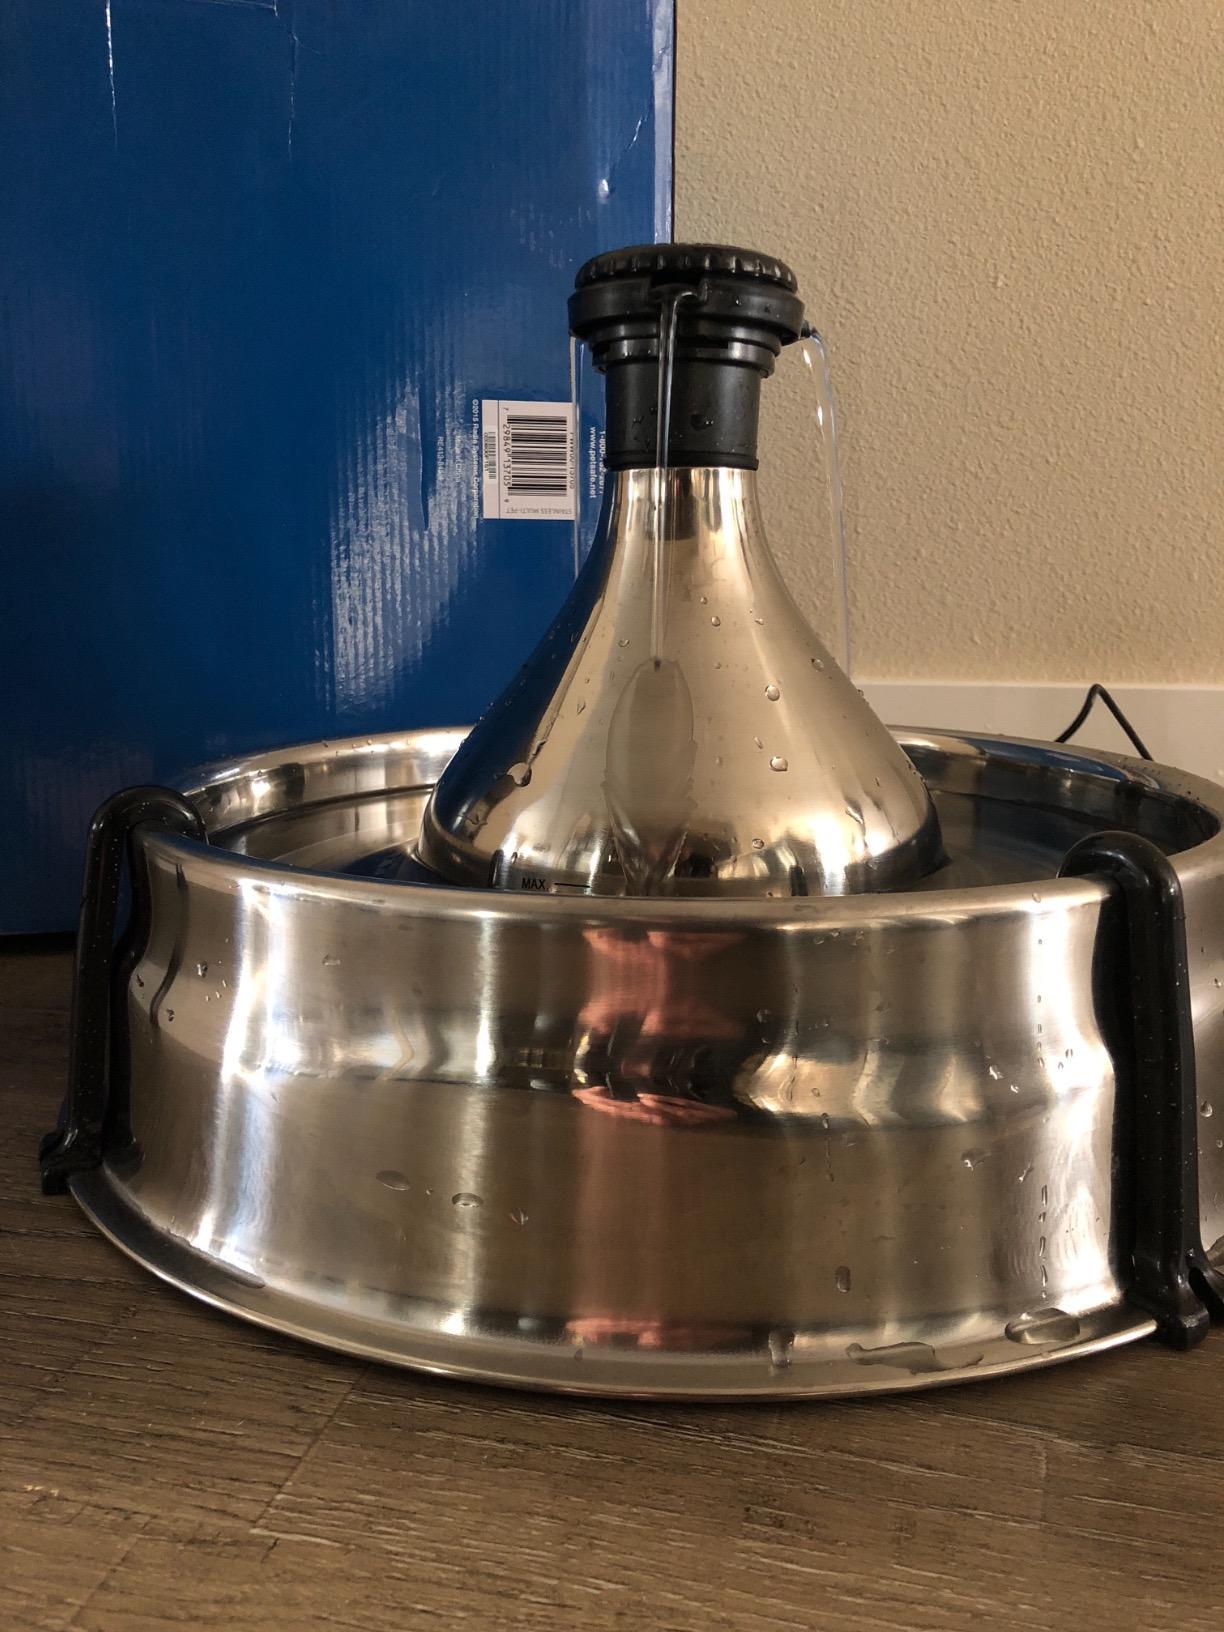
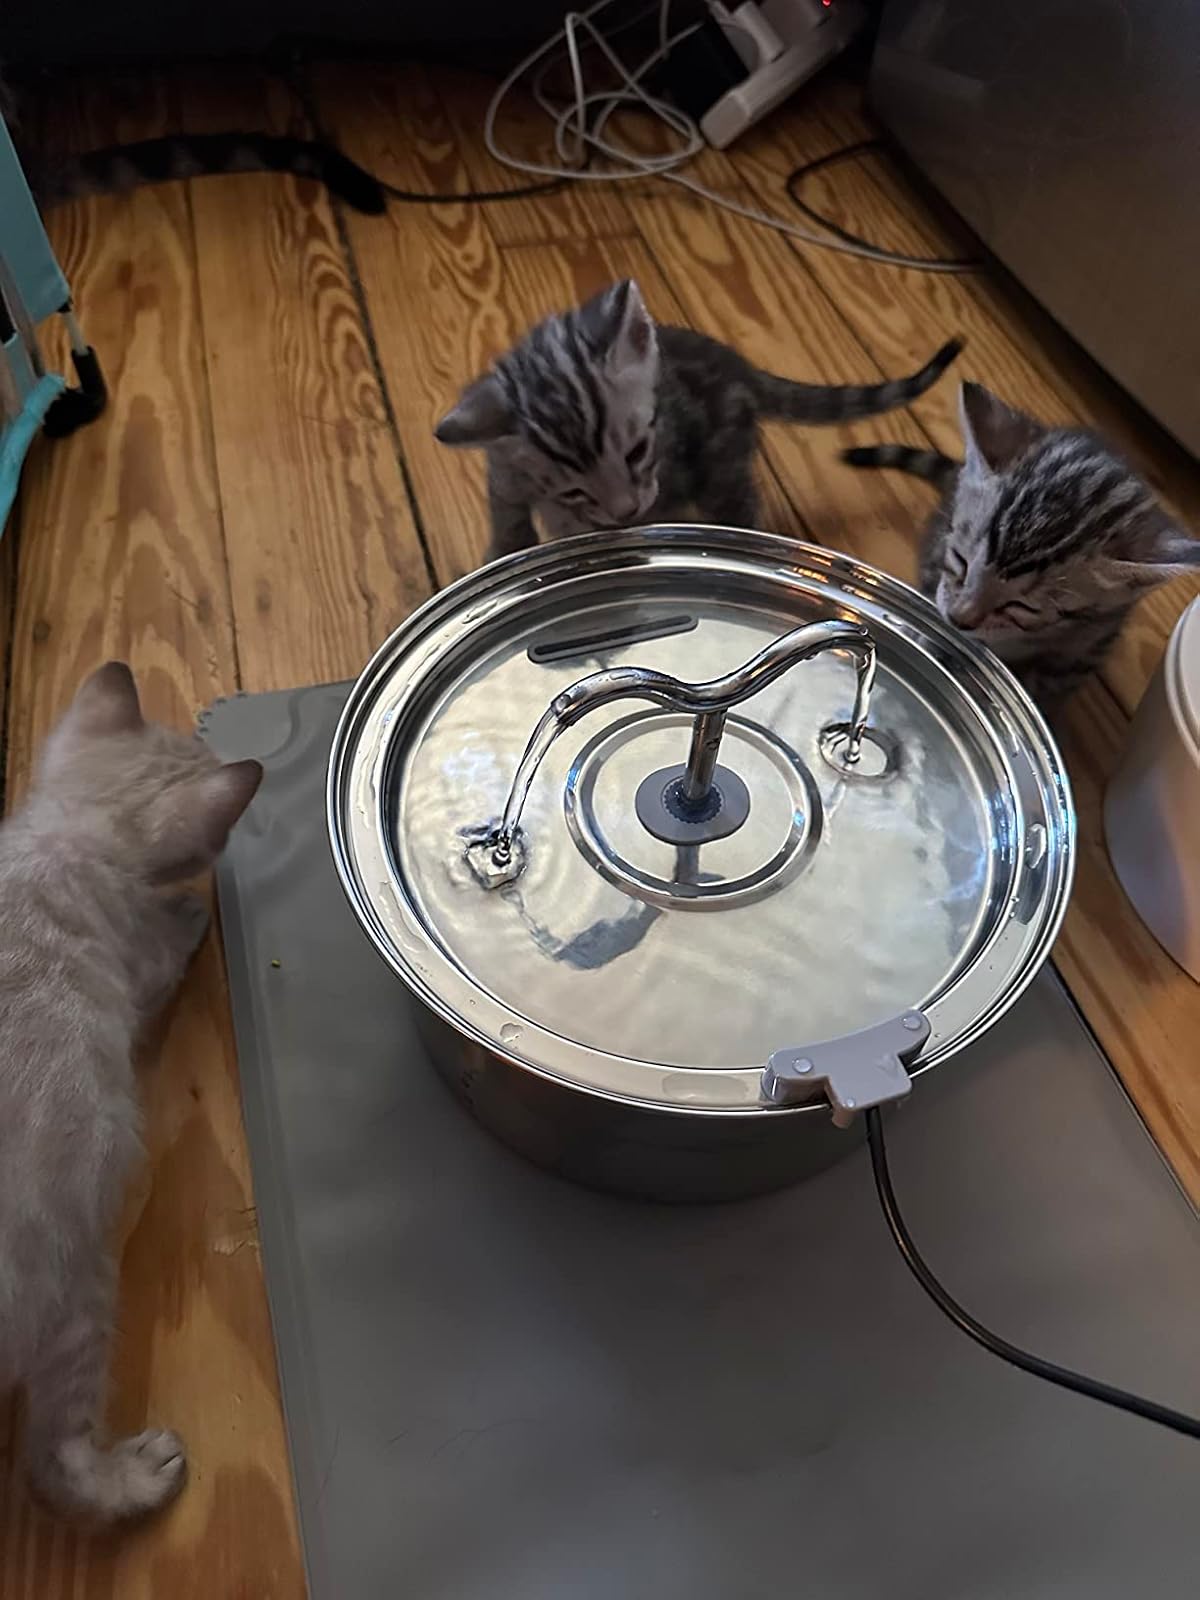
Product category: items_bowl
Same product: no